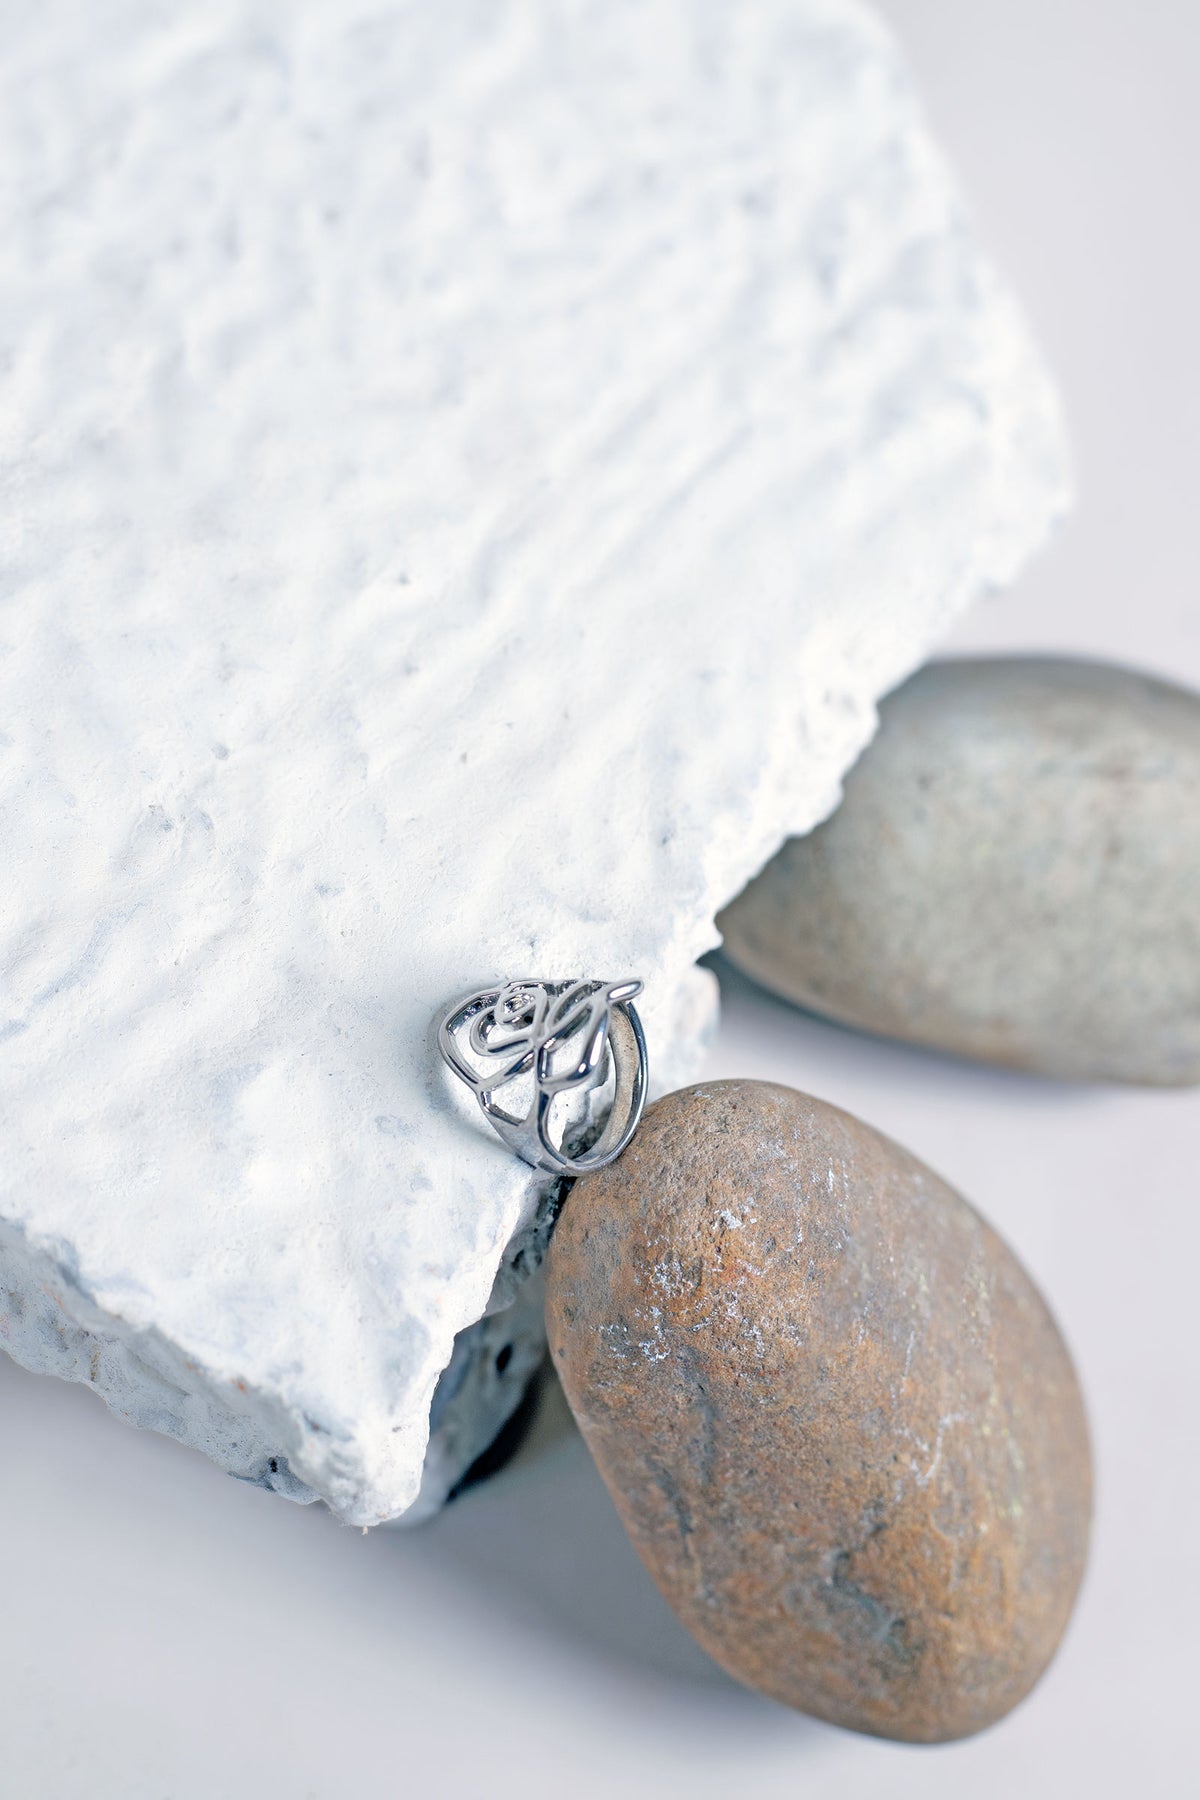
silver leaf heart pendant necklace